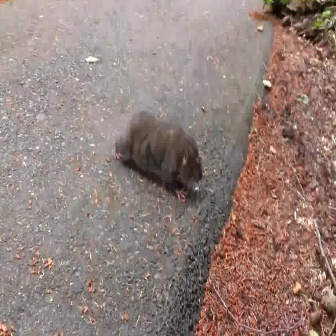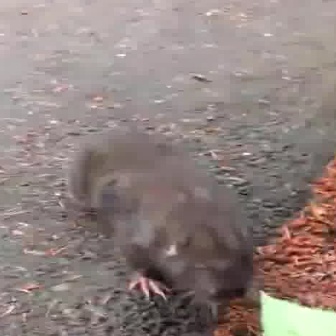
  Please identify the target specified by the bounding box [114,110,203,200] in the first image and locate it in the second image. Return the coordinates in [x_min,y_min,x_max,y_max] format.
Answer: [62,124,258,320]